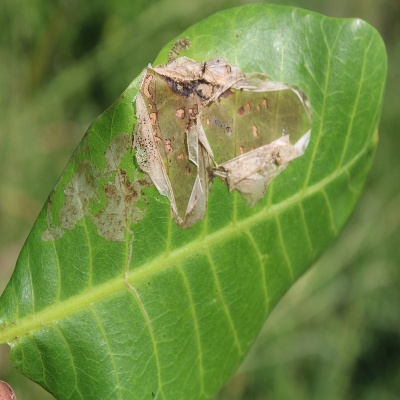
Crop: Cashew
Condition: leaf miner